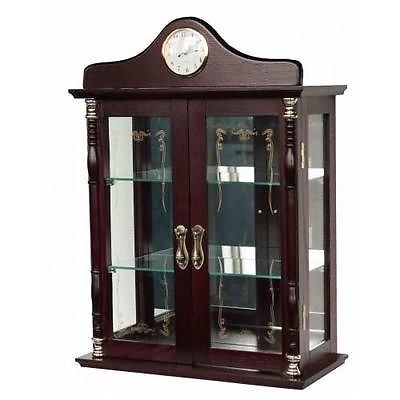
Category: cabinet